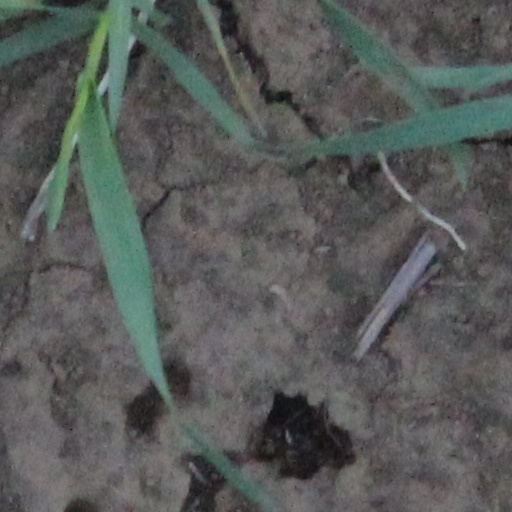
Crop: wheat